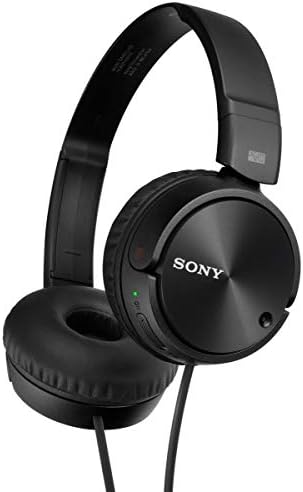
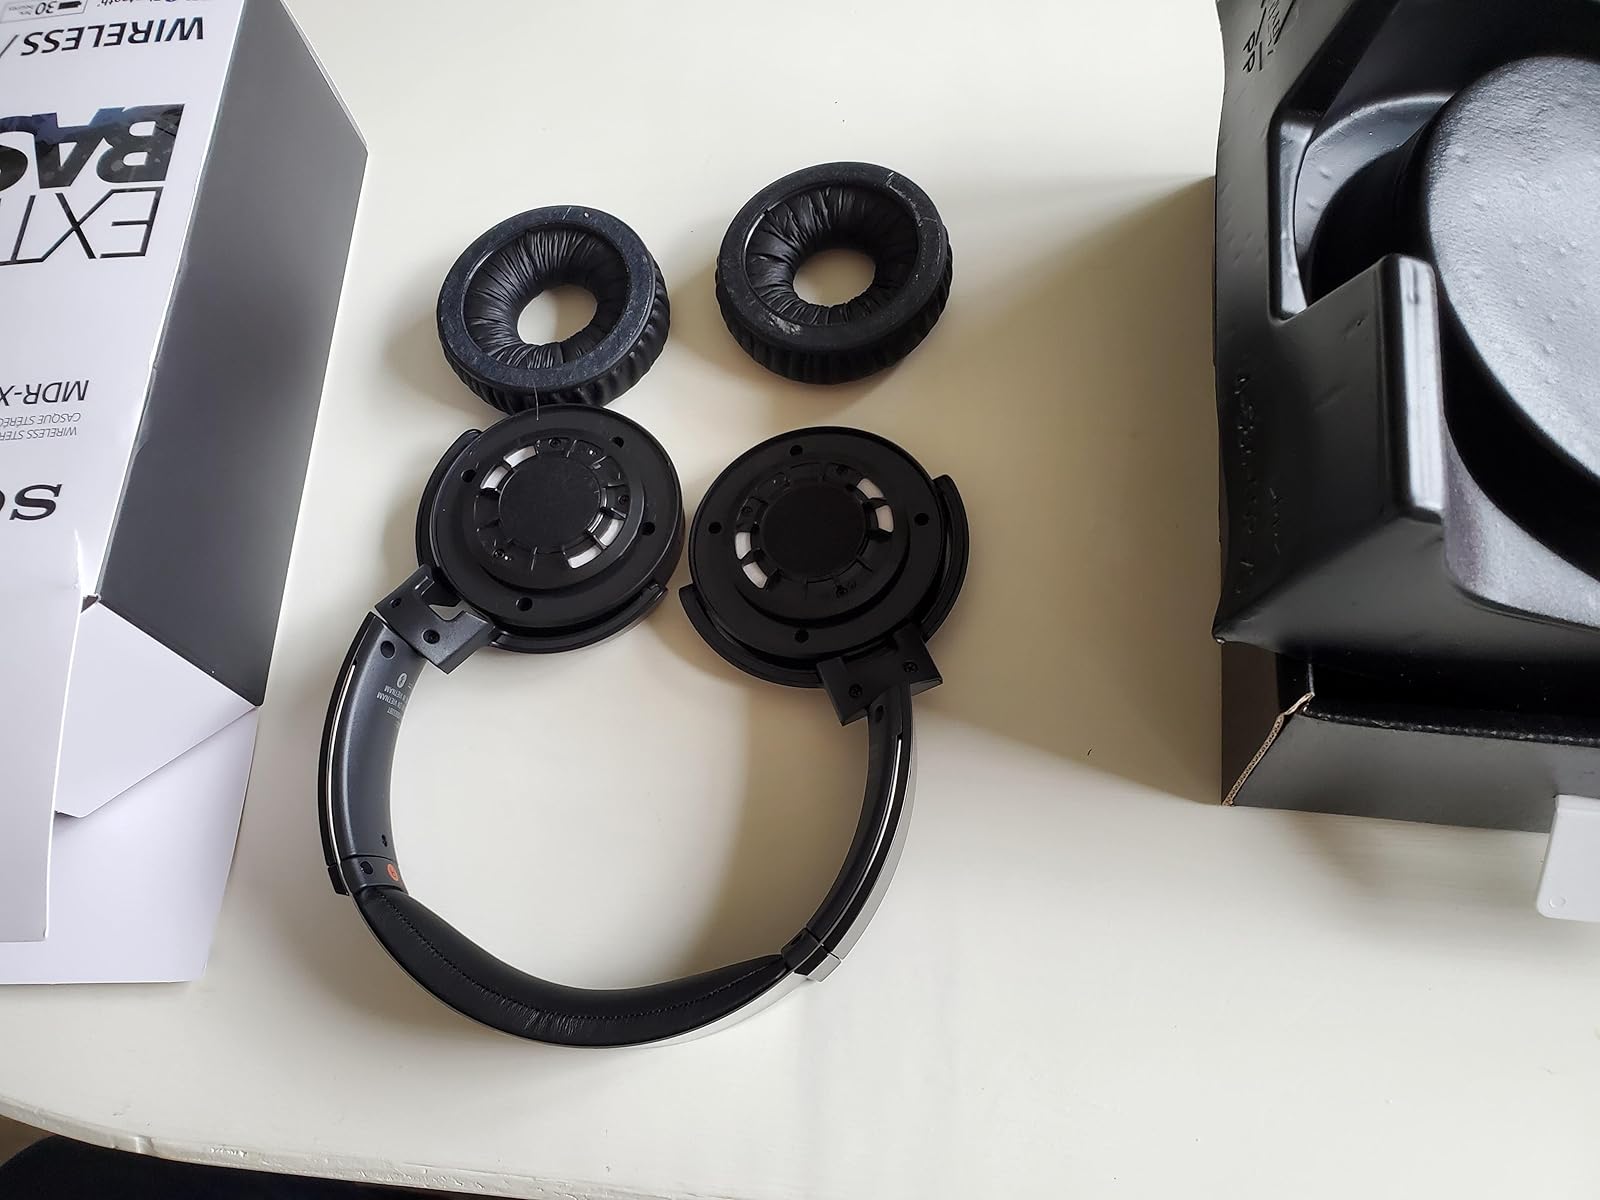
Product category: headphones
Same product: no